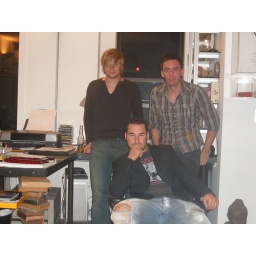
Sagmeisters pent house office in NY